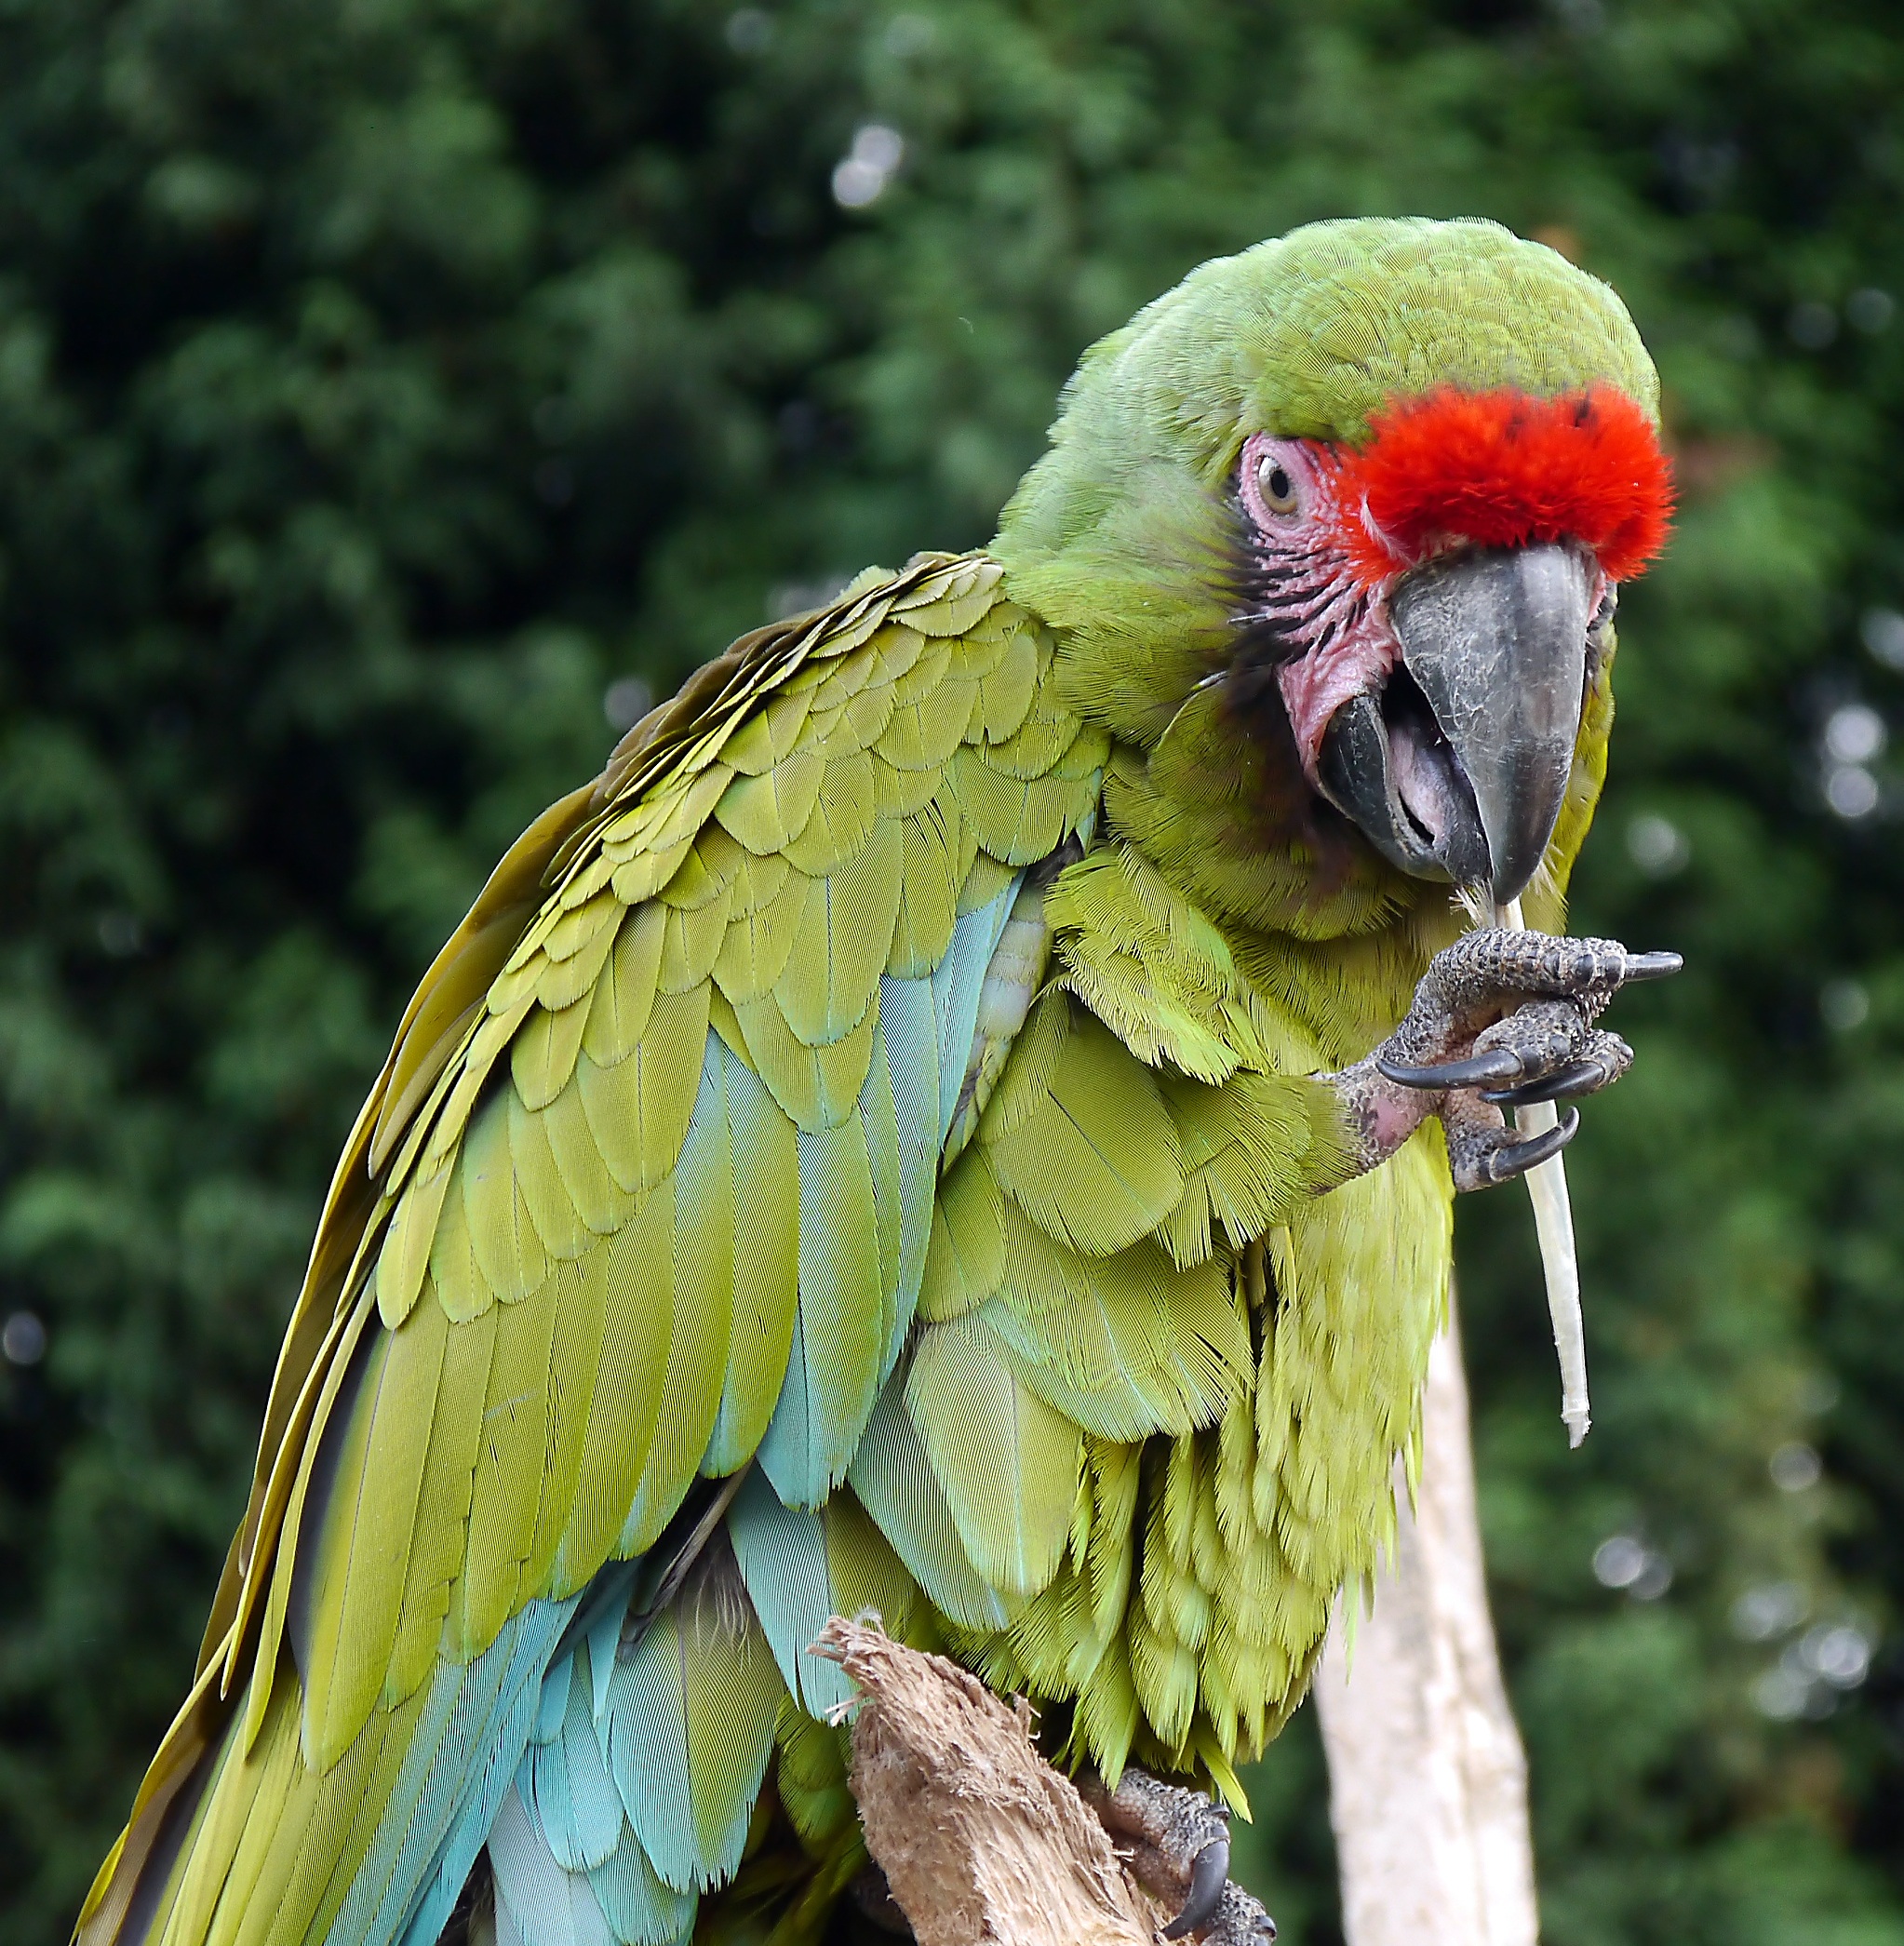
nature, outdoor, wilderness, bird, wing, animal, fly, wildlife, wild, beak, mammal, freedom, colorful, feather, avian, fauna, majestic, lorikeet, macaw, wings, vertebrate, creature, parrot